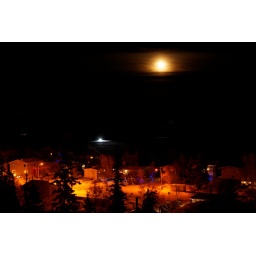
A view from above...houses down near School Draw. You can also see a car on the ice road